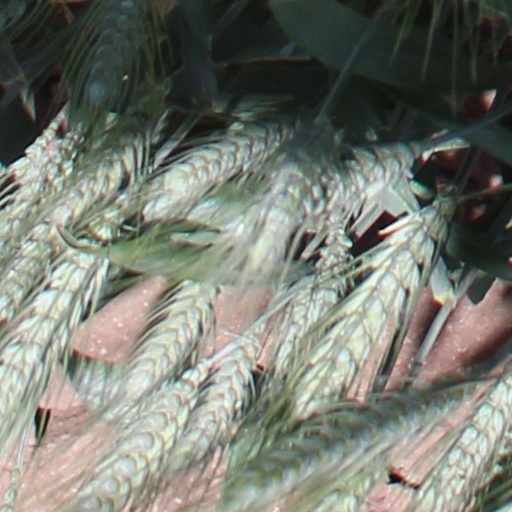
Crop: wheat